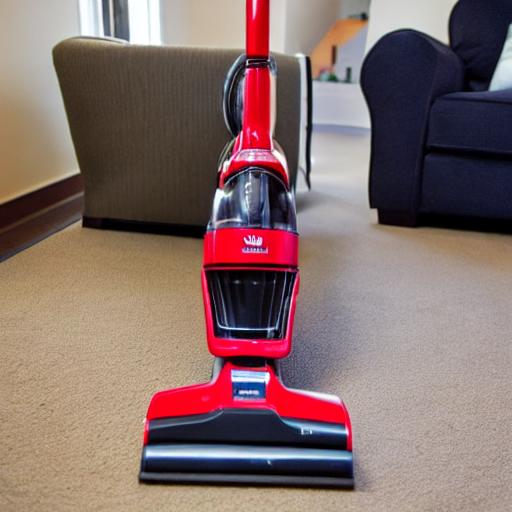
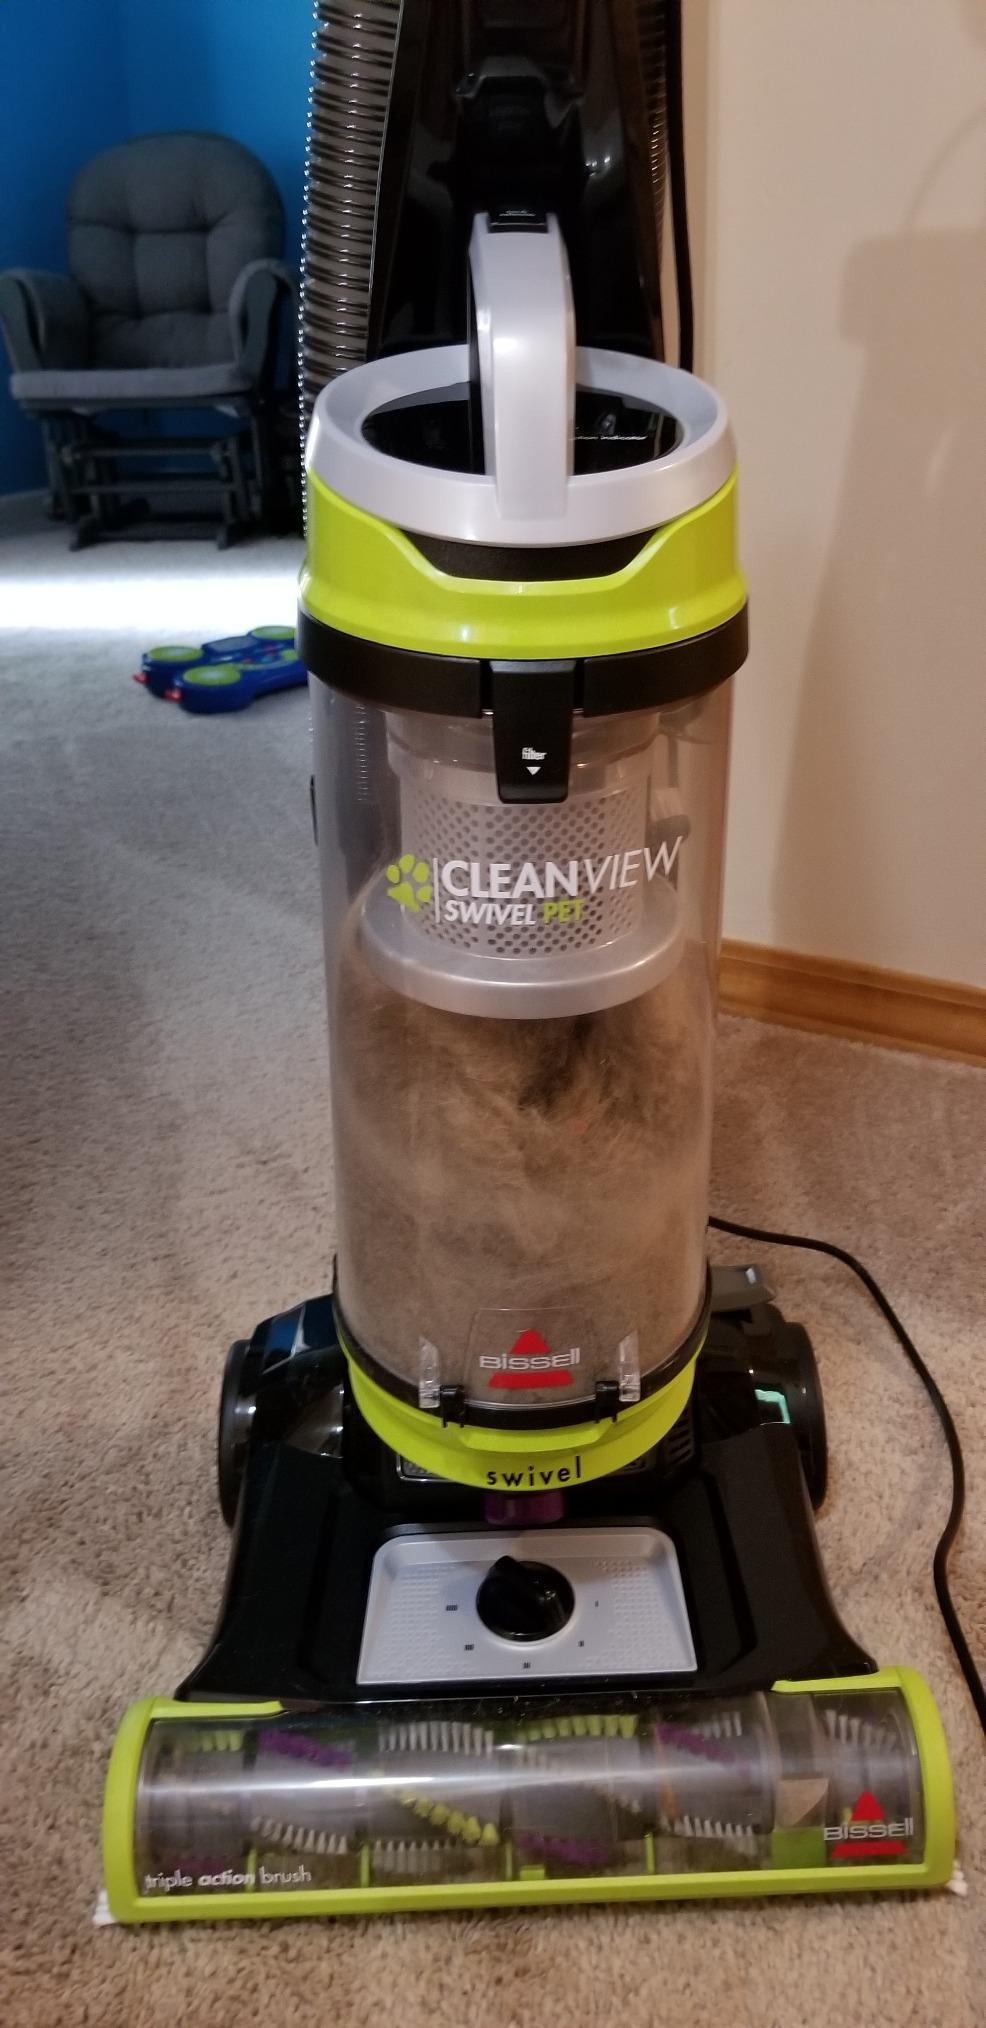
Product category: items_vacuum
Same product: no